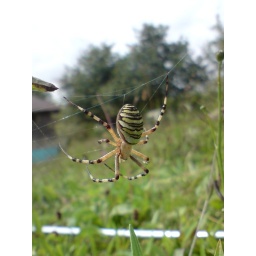
Yellow and black Argiope spider outside the house in France. 4cm across